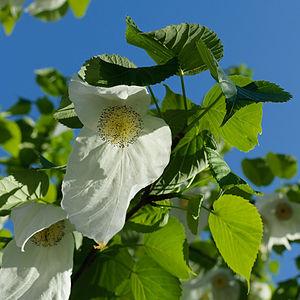
Davidia involucrata (arbre aux mouchoirs) - Inflorescence et feuillage